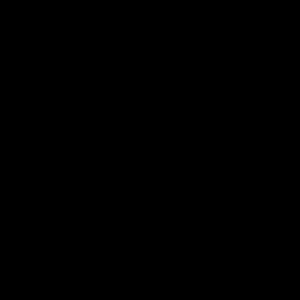
Wavelet-transformation
2D-Wavelet-koefficienter typisk vist som gråtoner. For hver kvadrat "niveau" (Ø, SØ, S) man går - går man også en Wavelet-koefficient skalaniveau op eller ned - niveauet er definitionsafhængigt - nogle øger den ved Wavelet-dilation og andre lader den falde. Kvadratet mærket "DC" er minimum én eller flere Wavelet-skaleringsfunktions-koefficienter.
Indenfor matematik er en wavelet-række en repræsentation af en kvadratisk integrabel funktion af en bestemt ortonormal række genereret af en wavelet. Denne artikel viser en formel, matematisk definition af en ortonormal wavelet og af den integrale wavelet-transformation også kaldet den integrale wavelet-afbildning.